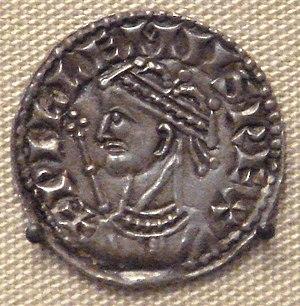
Stigand est un ecclésiastique anglais mort le 21 ou le 22 février 1072. Il est archevêque de Cantorbéry de 1052 à 1070.
Guillaume le Conquérant, roi d'Angleterre sous le nom de Guillaume Iᵉʳ, duc de Normandie sous le nom de Guillaume II, appelé également Guillaume le Bâtard, né à Falaise en 1027 ou 1028 et mort à Rouen le 9 septembre 1087, fut roi d'Angleterre de 1066 jusqu'à sa mort et duc de Normandie de 1035 à sa mort.